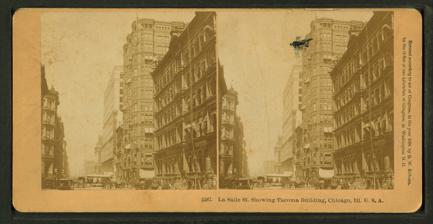
Building: Tacoma Building (Chicago)
Country: United States of America
Year built: 1889
Tacoma Building (the tall building in the centre). Stereoscopic view by Benjamin W. Kilburn Tacoma Building, 1892 The Tacoma Building was an early skyscraper in Chicago . Completed in 1889, it was the first major building designed by the architectural firm Holabird & Roche . The Tacoma Building was demolished in 1929 to be replaced by One North LaSalle . A pioneering building of the Chicago School , it uses a framework of iron and steel constructed by George A. Fuller with, for the first time, all its members fixed together by rivets . While internally still supported by load-bearing walls , the two facades towards LaSalle Street and Madison Street are true curtain walls . With this, Holabird & Roche's structure went beyond William LeBaron Jenney 's solution for his Home Insurance Building . After investigating the lost Chicago landmark, the National Association of Building Owners and Managers diagnosed the cause of its obsolescence to be the building's inefficient layout. See also Early skyscrapers Notes